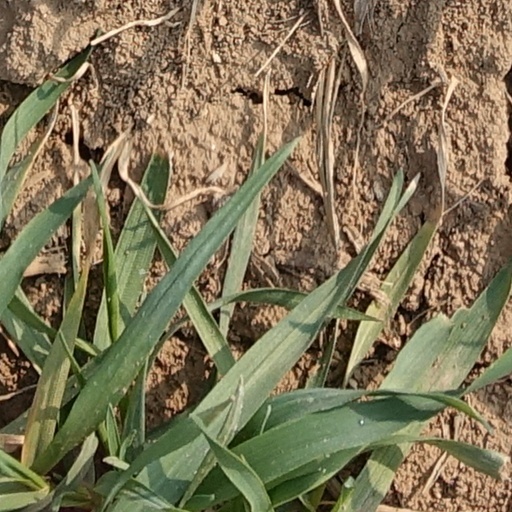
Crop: wheat